Santiago de los Caballeros

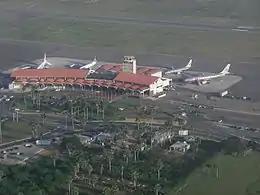
Cibao International Airport in 2003 <a href="http%3A//www.aeropuertocibao.com.do/">AIC

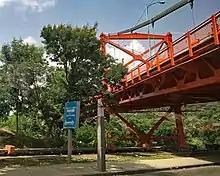
Bridge over Yaque del Norte.

Museums in the city include the which exhibits Santiago's Carnival culture, and displays some garments worn by "lechones" of Santiago Province in the Carnival, as well as those worn in other provinces. The museum is named after noted Santiago painter Yoryi Morel. or The Tobacco Museum which shows manufacturing methods as well as the effect of the tobacco plantations along the city's history, the or Historic San Luis Fort Museum which previously served as a municipal prison., the or Restoration Heroes Museum is currently under construction and houses a display of pictures from the Restoration War from the 1863–1865 battles between the Dominican Government and the Spanish army. and which displays elements of the Caribbean and Dominican experience, natural Dominican history, and the evolution and culture of the indigenous Taíno peoples.